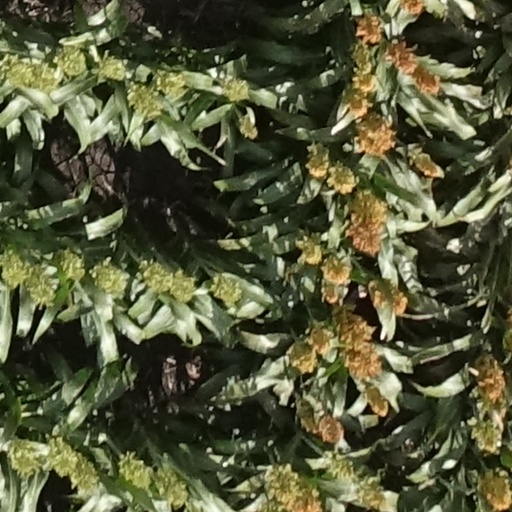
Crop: sorghum